Franklin Pierce

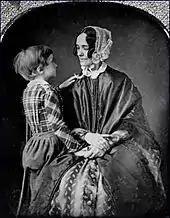
Photograph of Jane and Benjamin Pierce

The Whig nominee was General Scott, Pierce's commander in Mexico; his running mate was Secretary of the Navy William A. Graham. The Whigs could not unify their factions as the Democrats had, and the convention adopted a platform almost indistinguishable from the Democrats', including support of the Compromise of 1850. This incited the Free Soilers to field their own candidate, Senator Hale, at the Whigs' expense. The lack of political differences reduced the campaign to a bitter personality contest and helped to dampen voter turnout to its lowest level since 1836; according to biographer Peter A. Wallner, it was "one of the least exciting campaigns in presidential history". Scott was harmed by the lack of enthusiasm of anti-slavery northern Whigs for him and the platform; "New-York Tribune" editor Horace Greeley summed up the attitude of many when he said of the Whig platform, "we defy it, execrate it, spit upon it".